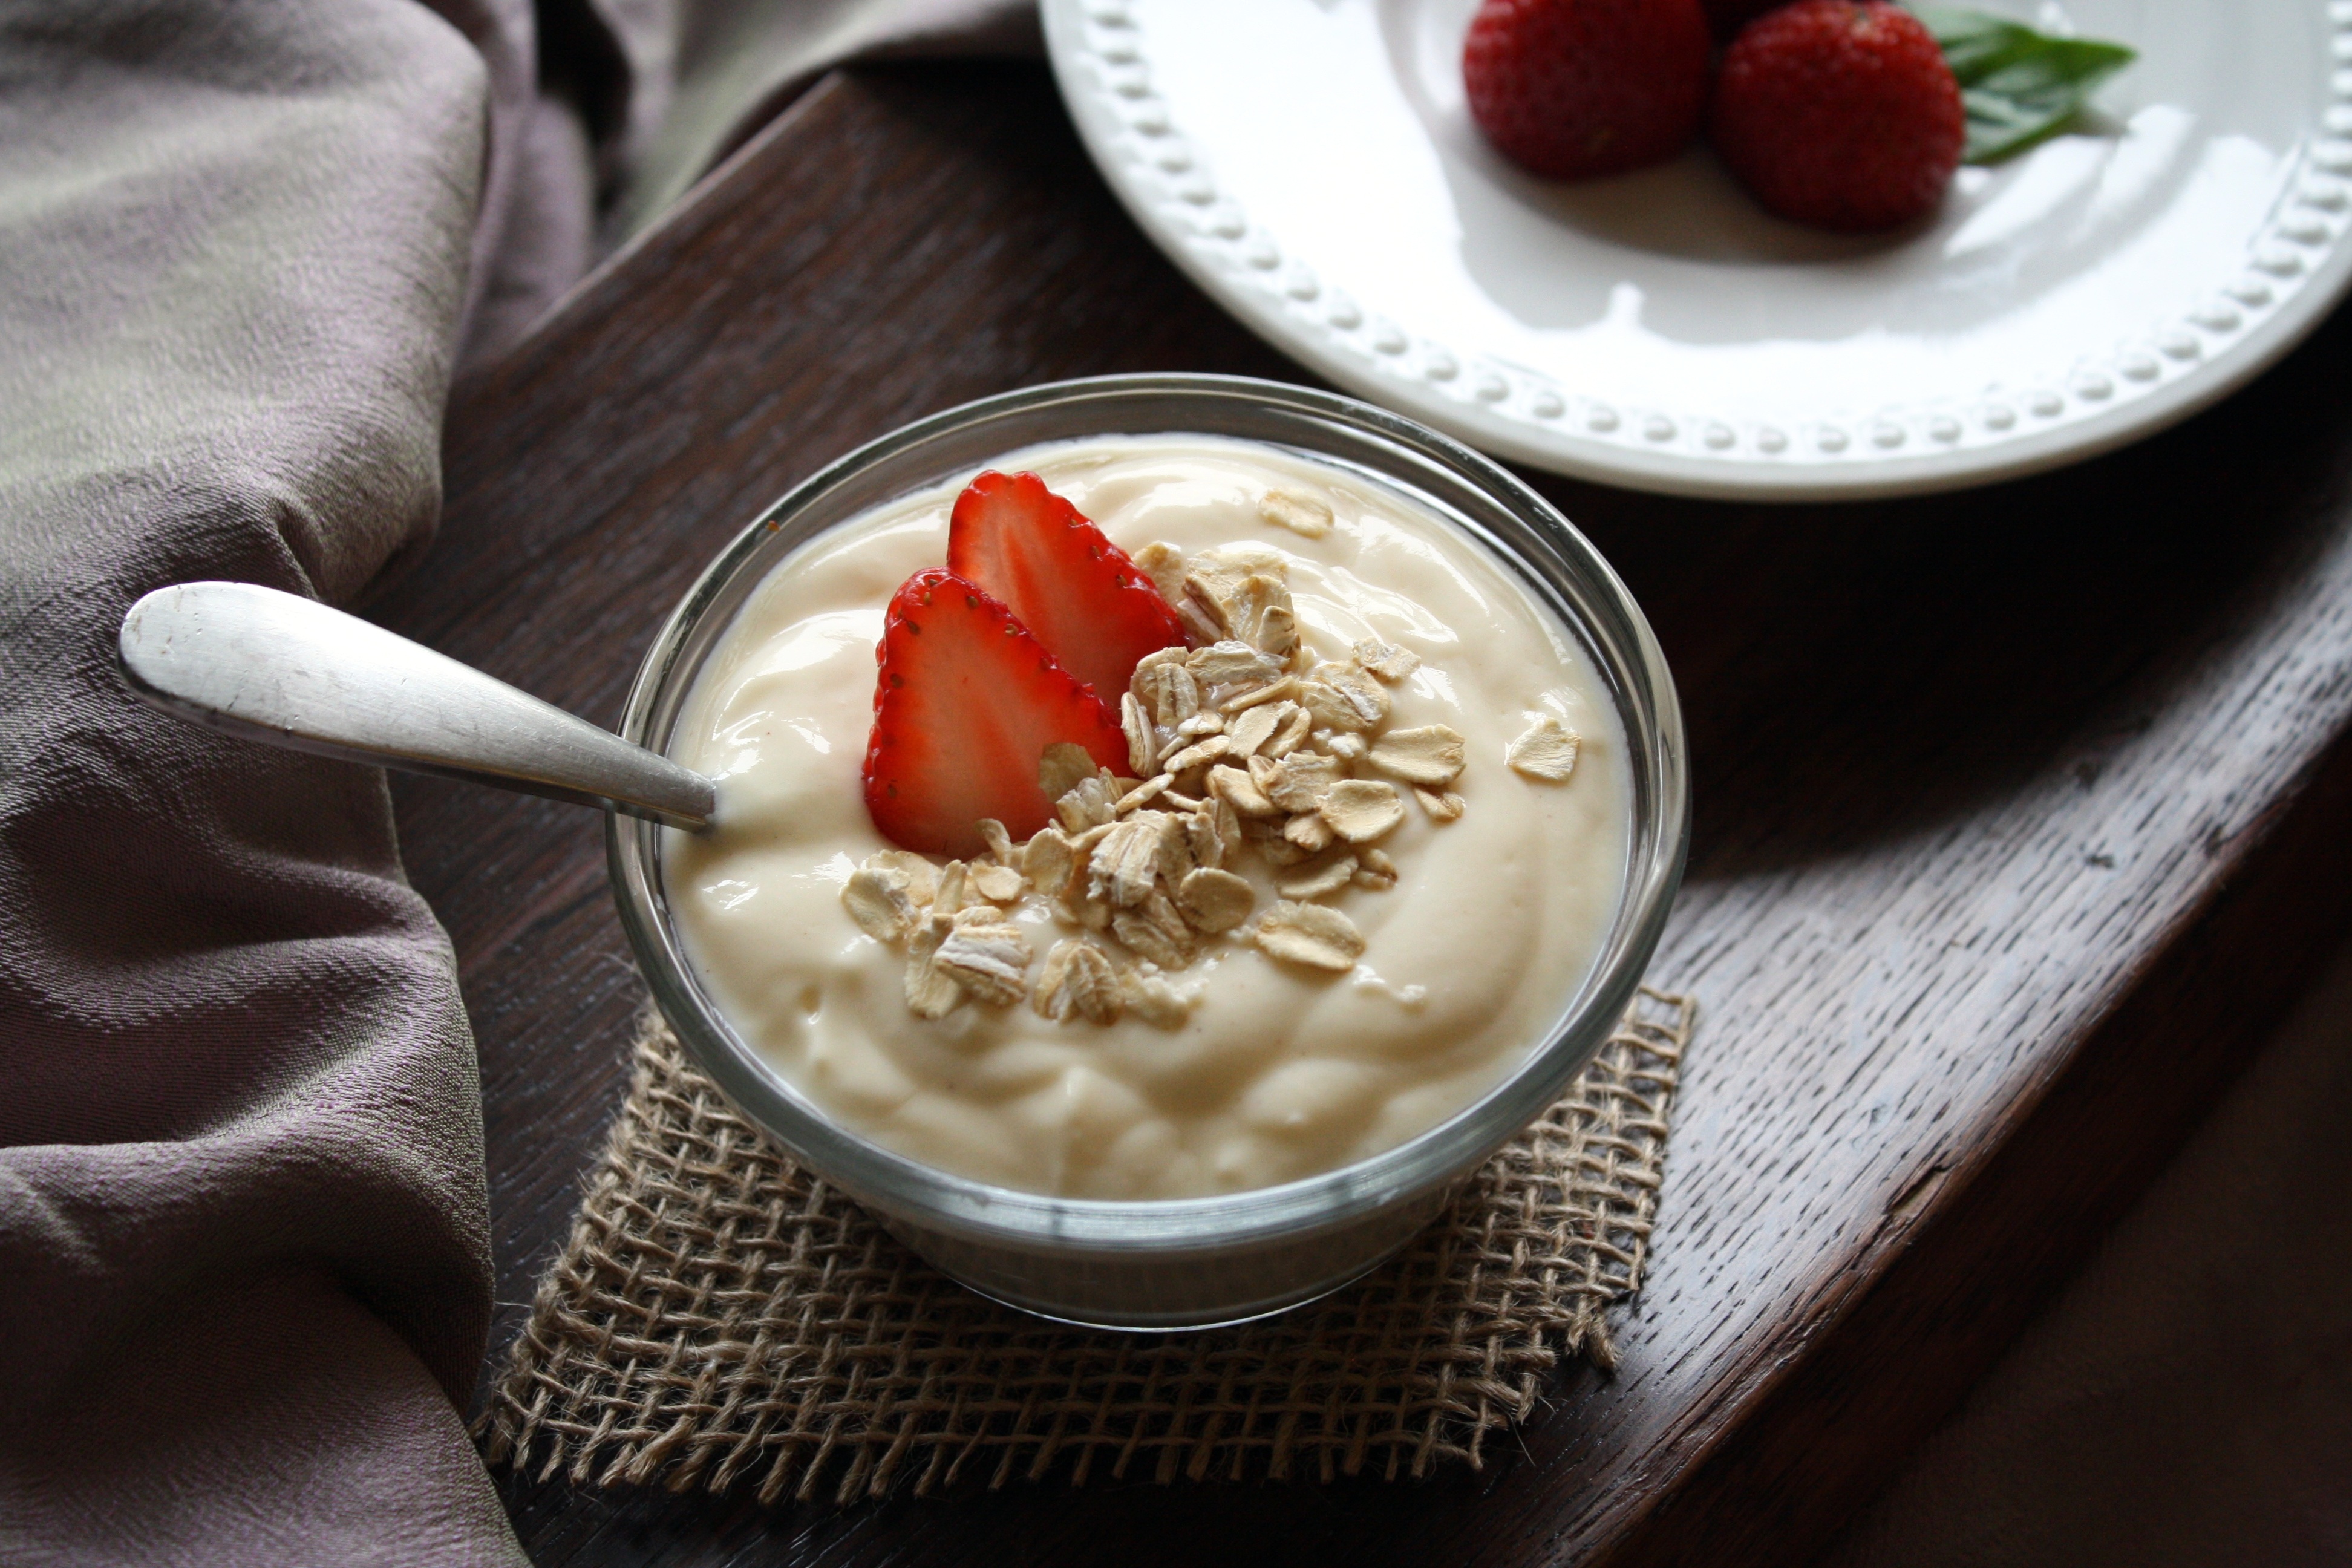
fruit, berry, sweet, glass, summer, dish, meal, food, produce, fresh, breakfast, healthy, snack, dessert, delicious, dairy product, yoghurt, yogurt, nutrition, wooden, tasty, strawberries, vanilla, diet, dairy, organic, flavor, milk product, creamy yogurt, breakfast yogurt